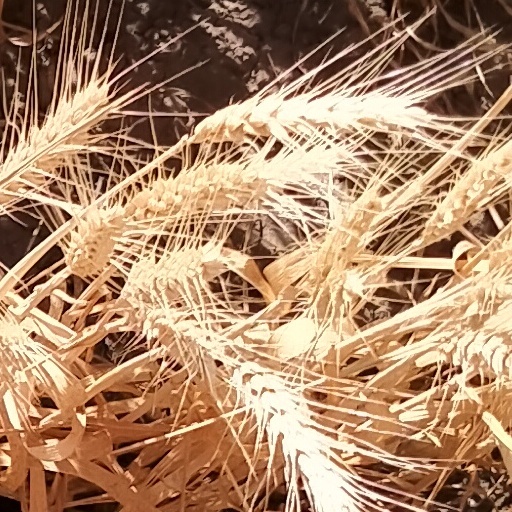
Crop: wheat